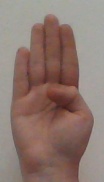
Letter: kaaf